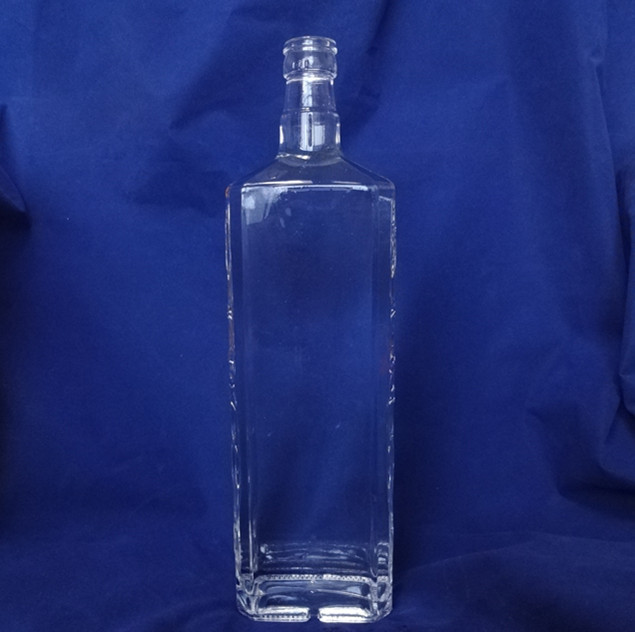
Waste category: glass